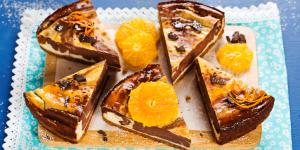
tarta de naranja y chocolate sin horno